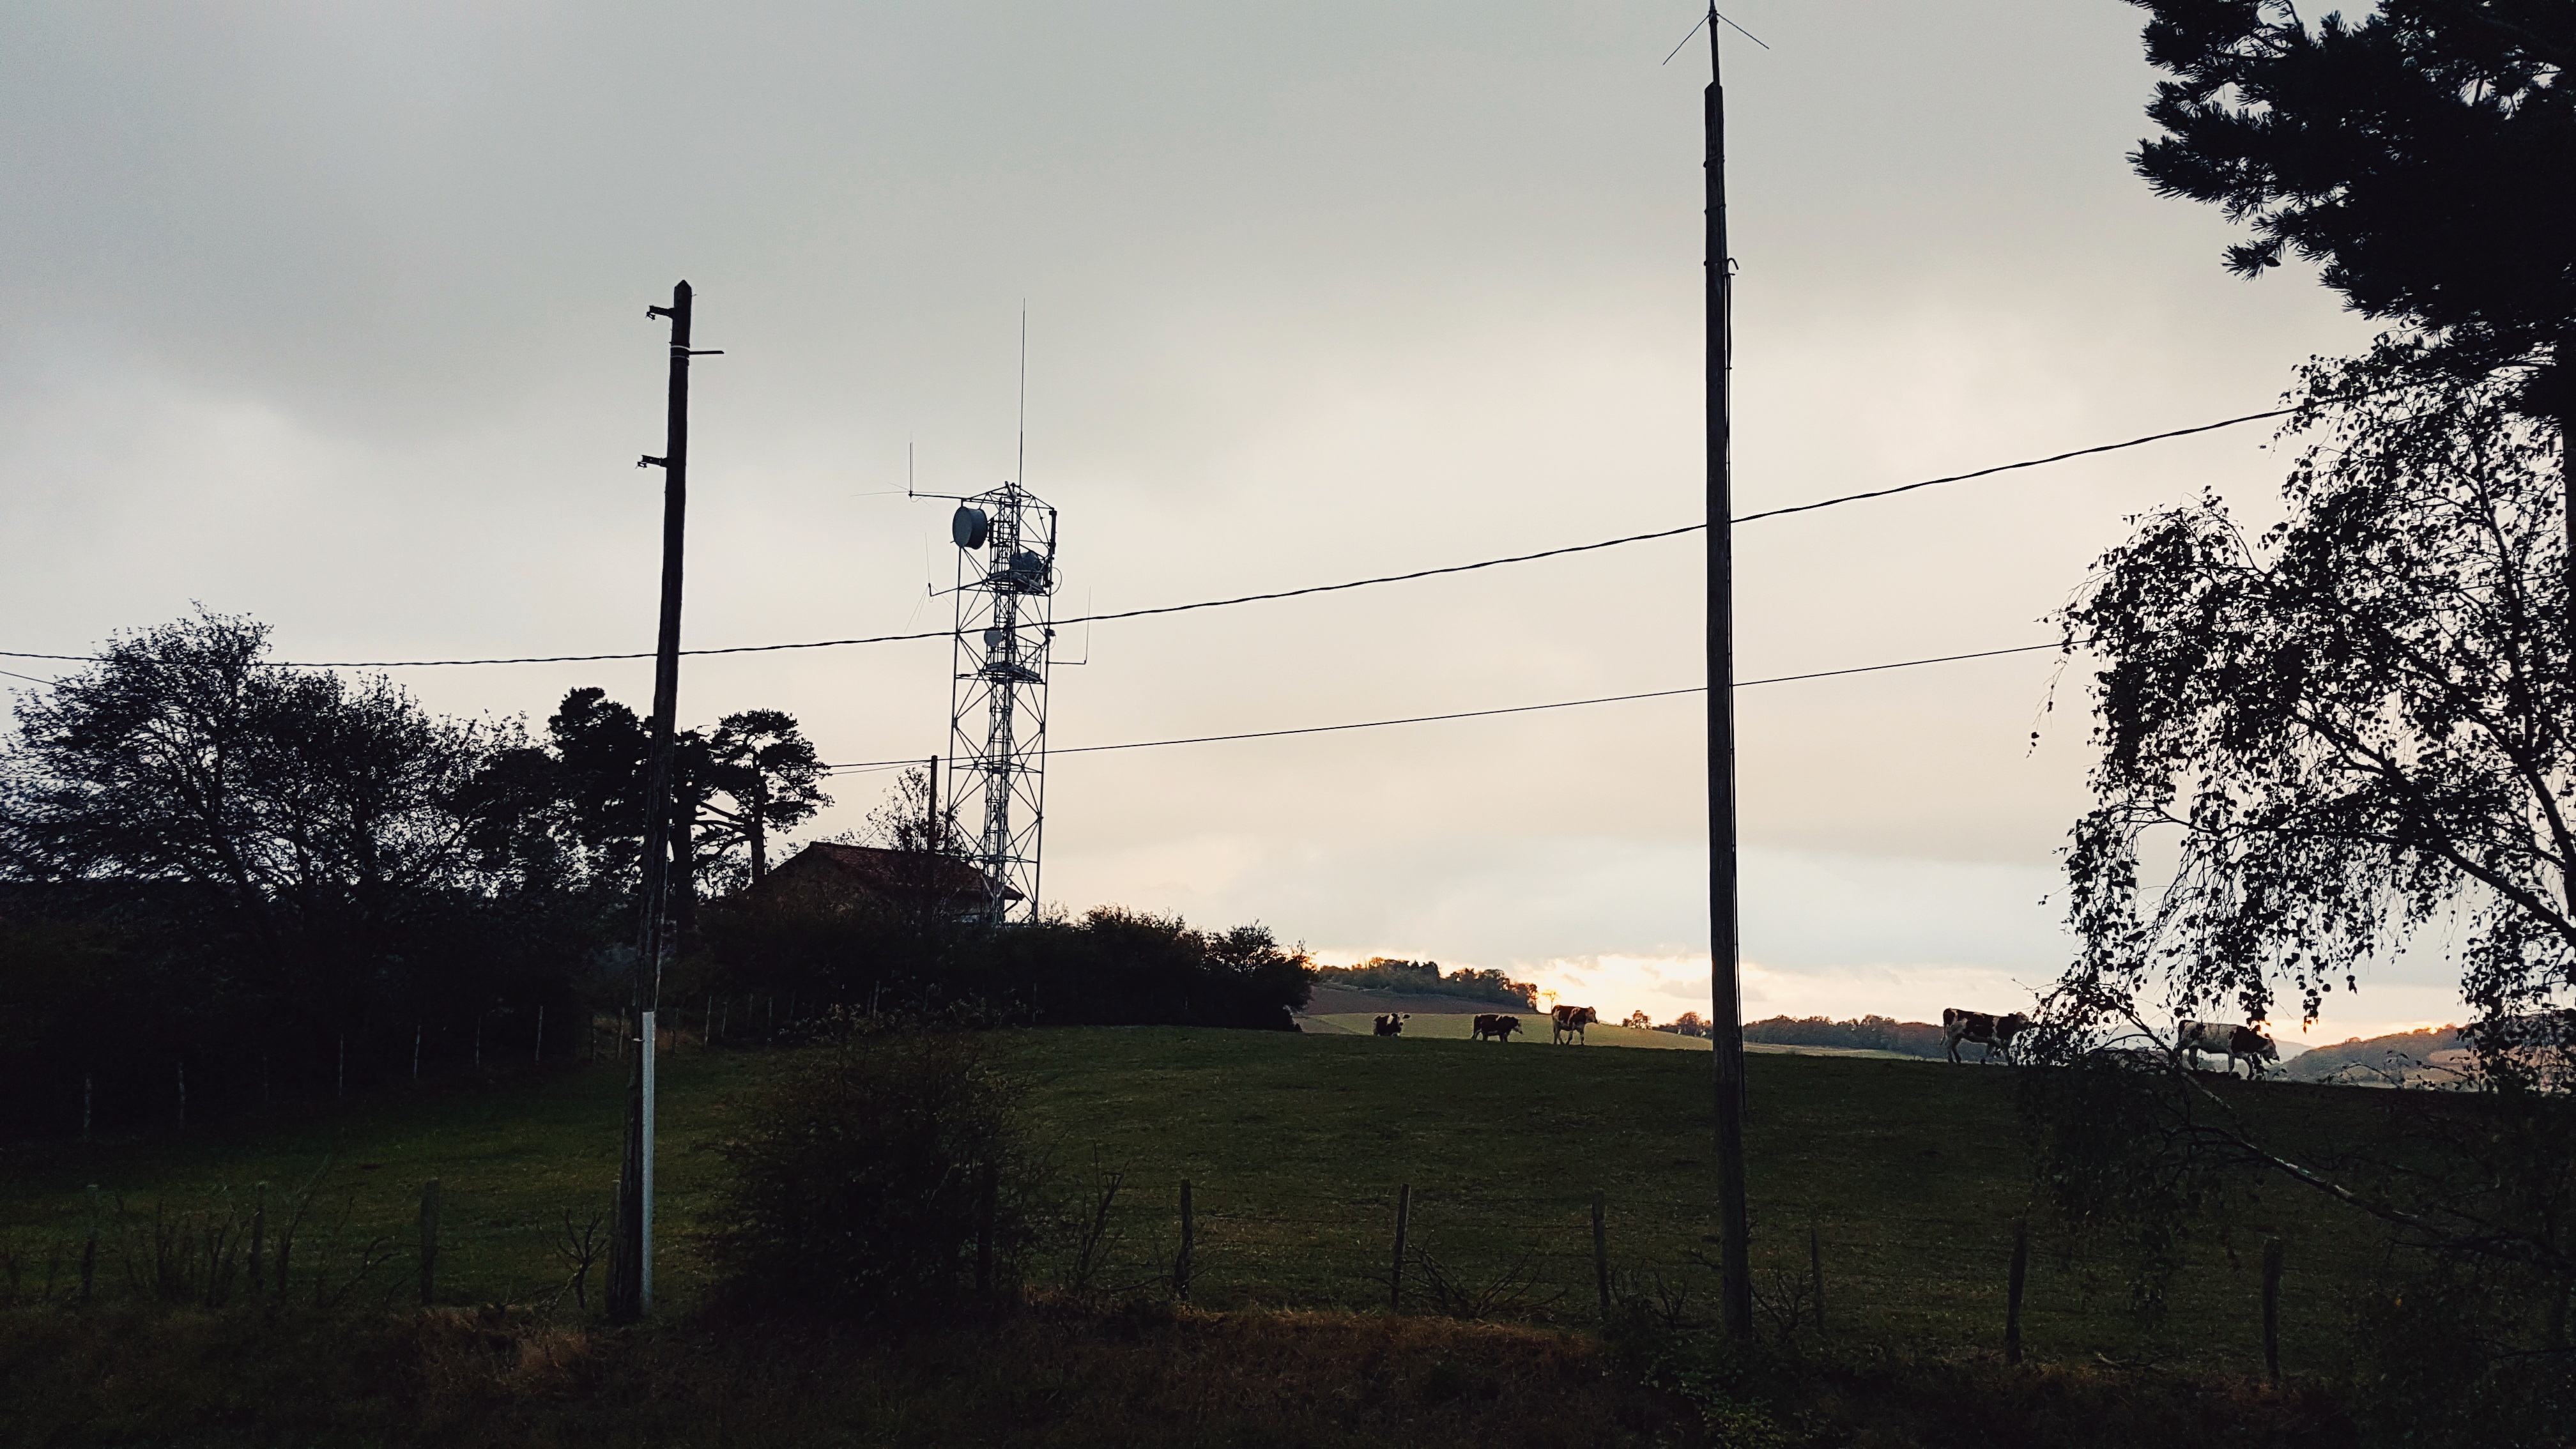
tree, light, cloud, sky, house, morning, wind, evening, tower, street light, electricity, lighting, shape, rural area, transmission tower, woody plant, outdoor structure, overhead power line